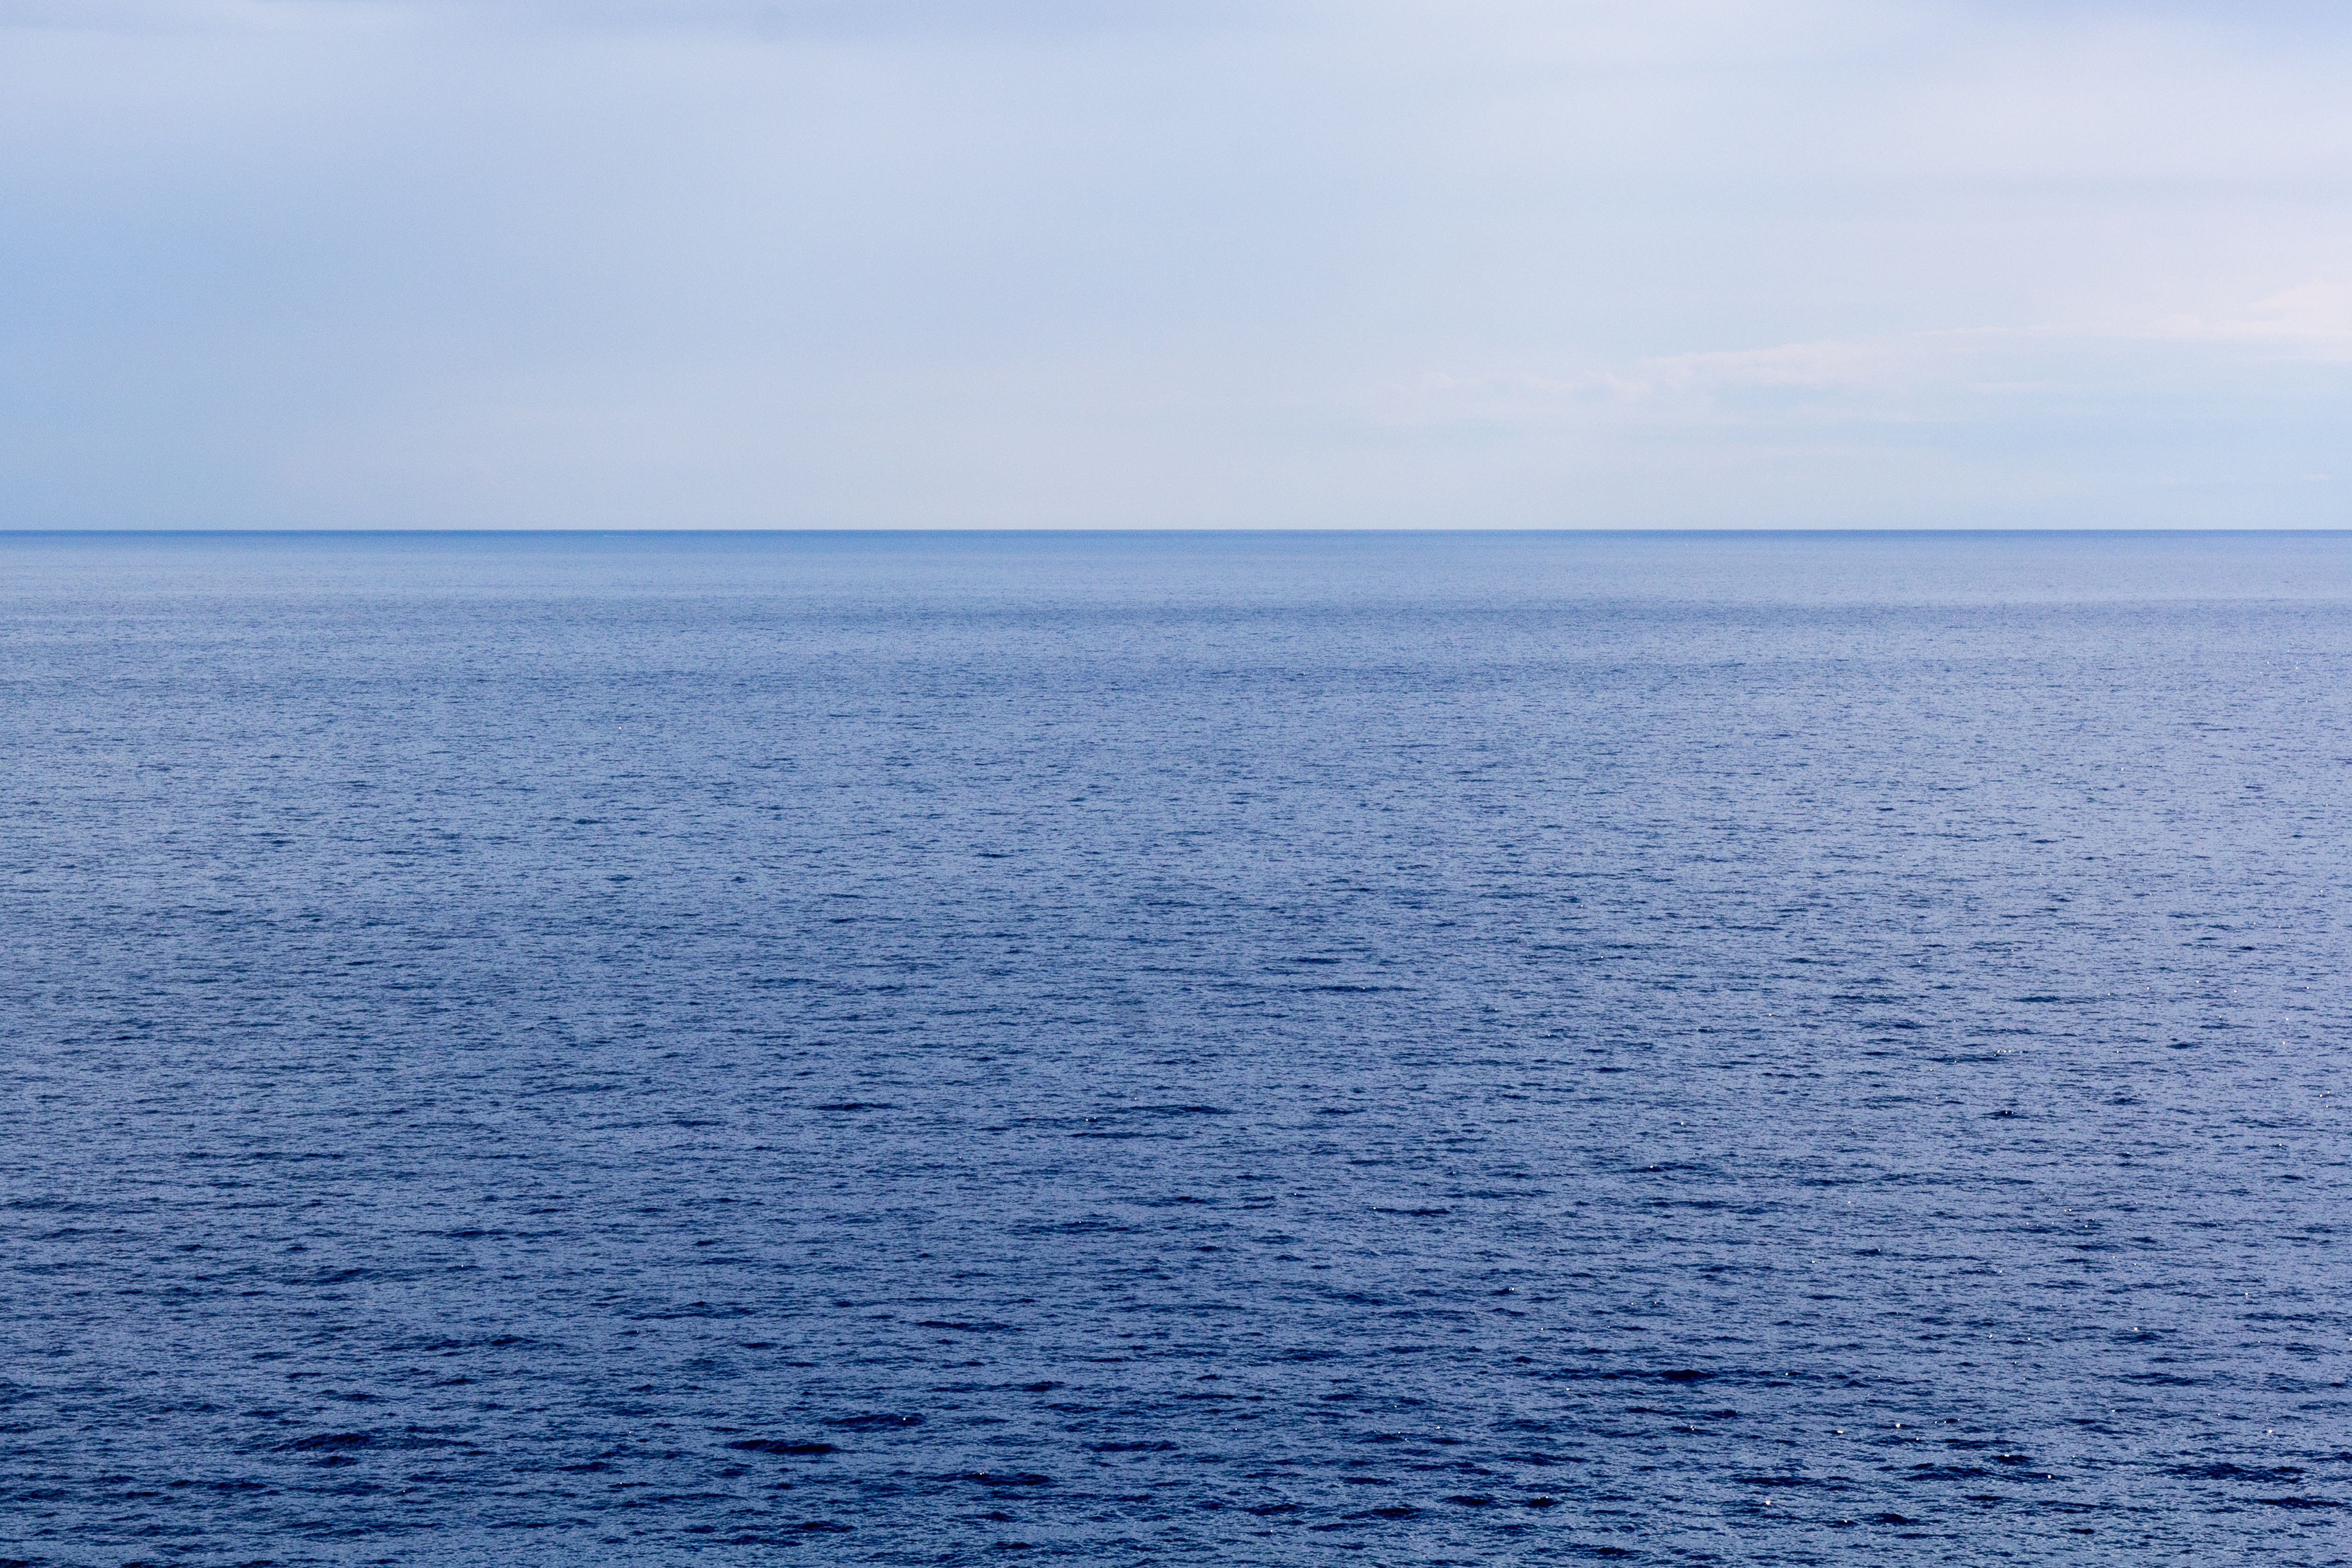
landscape, sea, coast, water, nature, ocean, horizon, cloud, sky, shore, wave, dusk, surf, mediterranean, weather, holiday, lagoon, bay, blue, freedom, body of water, clouds, background, beautiful, atlantic, large, caribbean, north sea, abendstimmung, cape, baltic sea, evening sky, red sea, pacific ocean, indian ocean, sea water, black sea, gulf of mexico, arctic ocean, atlantic ocean, antarctic ocean, arctic mediterranean, american mediterranean, caribbean sea, austral asian mediterranean, european mediterranean, caspian sea, chinese sea, yellow sea, persian gulf, northern arctic ocean, southern arctic ocean, north atlantic, south atlantic, north pacific, south pacific, sea basin, wind wave